Pedro Martínez (tennis)

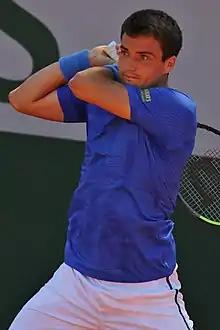
Martínez at the 2021 French Open

Martínez reached the third round of the 2021 Australian Open in singles for the first time at this Major, defeating Emil Ruusuvuori, his second showing at this level in his career.